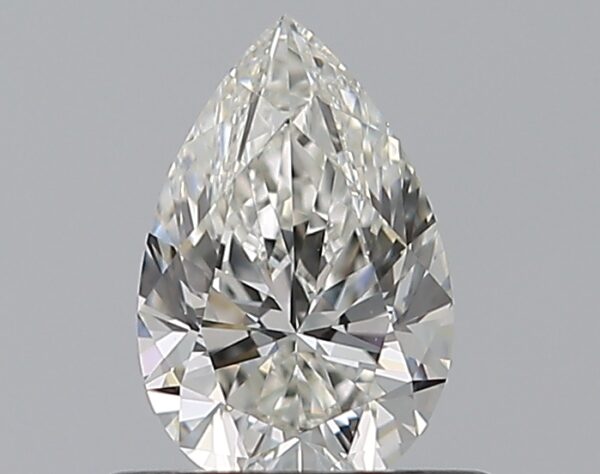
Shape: pear
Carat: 0.5
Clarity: VVS2
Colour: H
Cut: EX
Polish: EX
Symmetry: EX
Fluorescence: N
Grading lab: GIA
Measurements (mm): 6.73 x 4.42 x 2.79